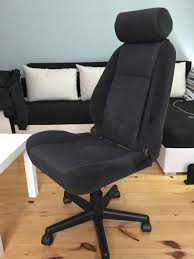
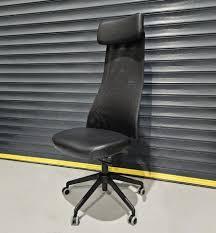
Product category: items_chair
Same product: no